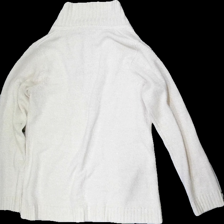
View: back
Type: Cardigan
Category: Ladies
Brand: Not in the list
Brand text on label: By Design
Colors: Beige
Material: 100% Acrylic
Cut: Regular
Size: M
Season: All
Price range: <50
Recommended usage: Recycle